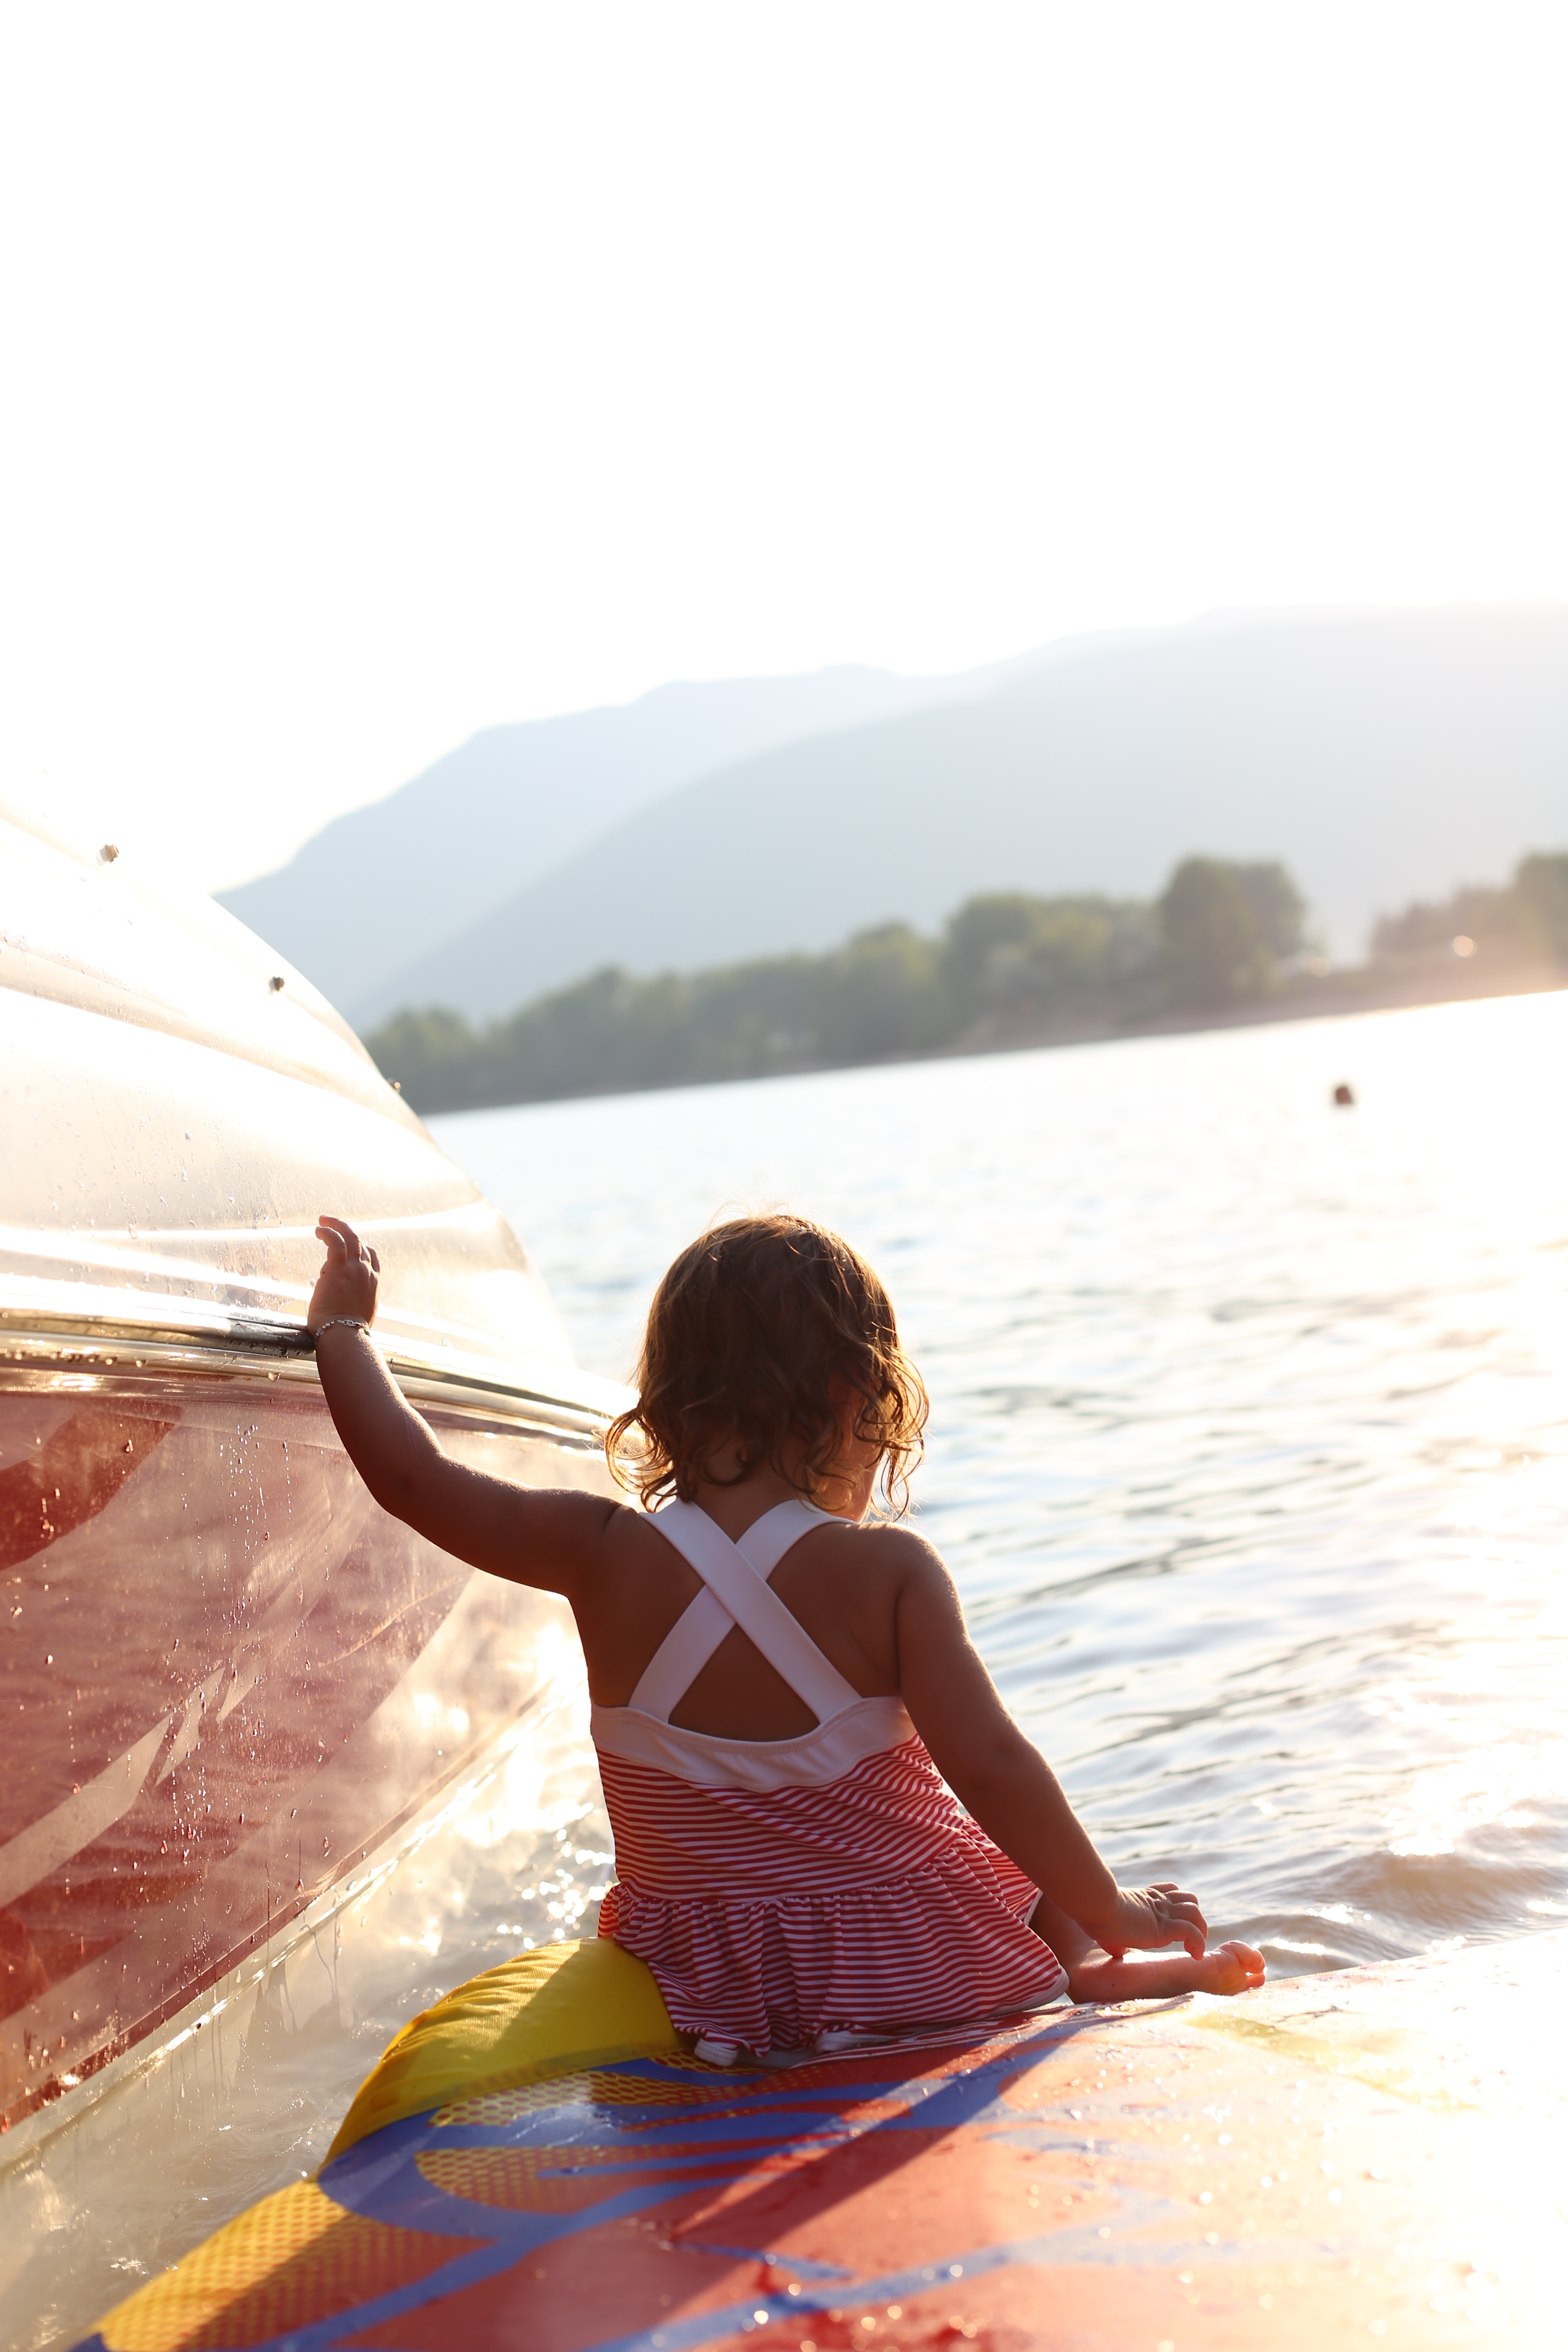
water, nature, boat, lake, summer, peaceful, sitting, surfboard, child, sunny, surfing equipment and supplies, human positions, physical fitness